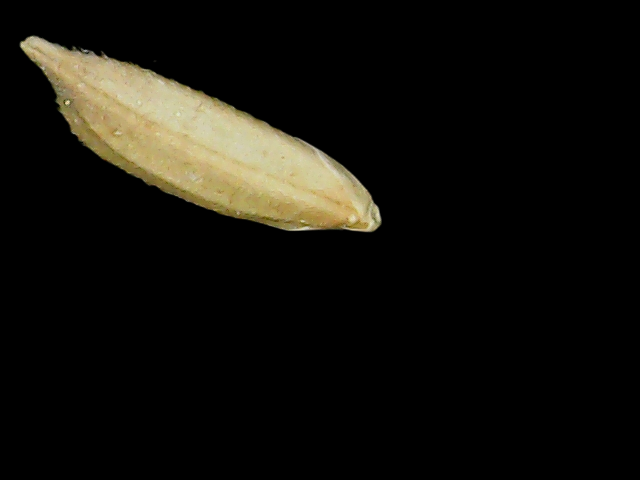
Rice variety: Binadhan12